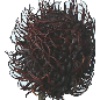
Label: rambutan